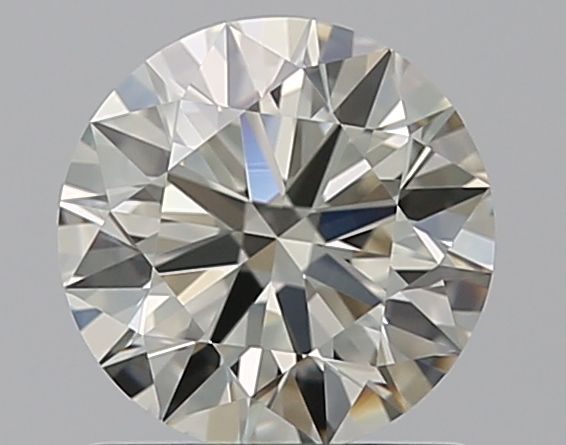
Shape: round
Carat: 0.92
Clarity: VVS1
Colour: K
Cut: EX
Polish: EX
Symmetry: EX
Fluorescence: ST
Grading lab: GIA
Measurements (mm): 6.2 x 6.23 x 3.82